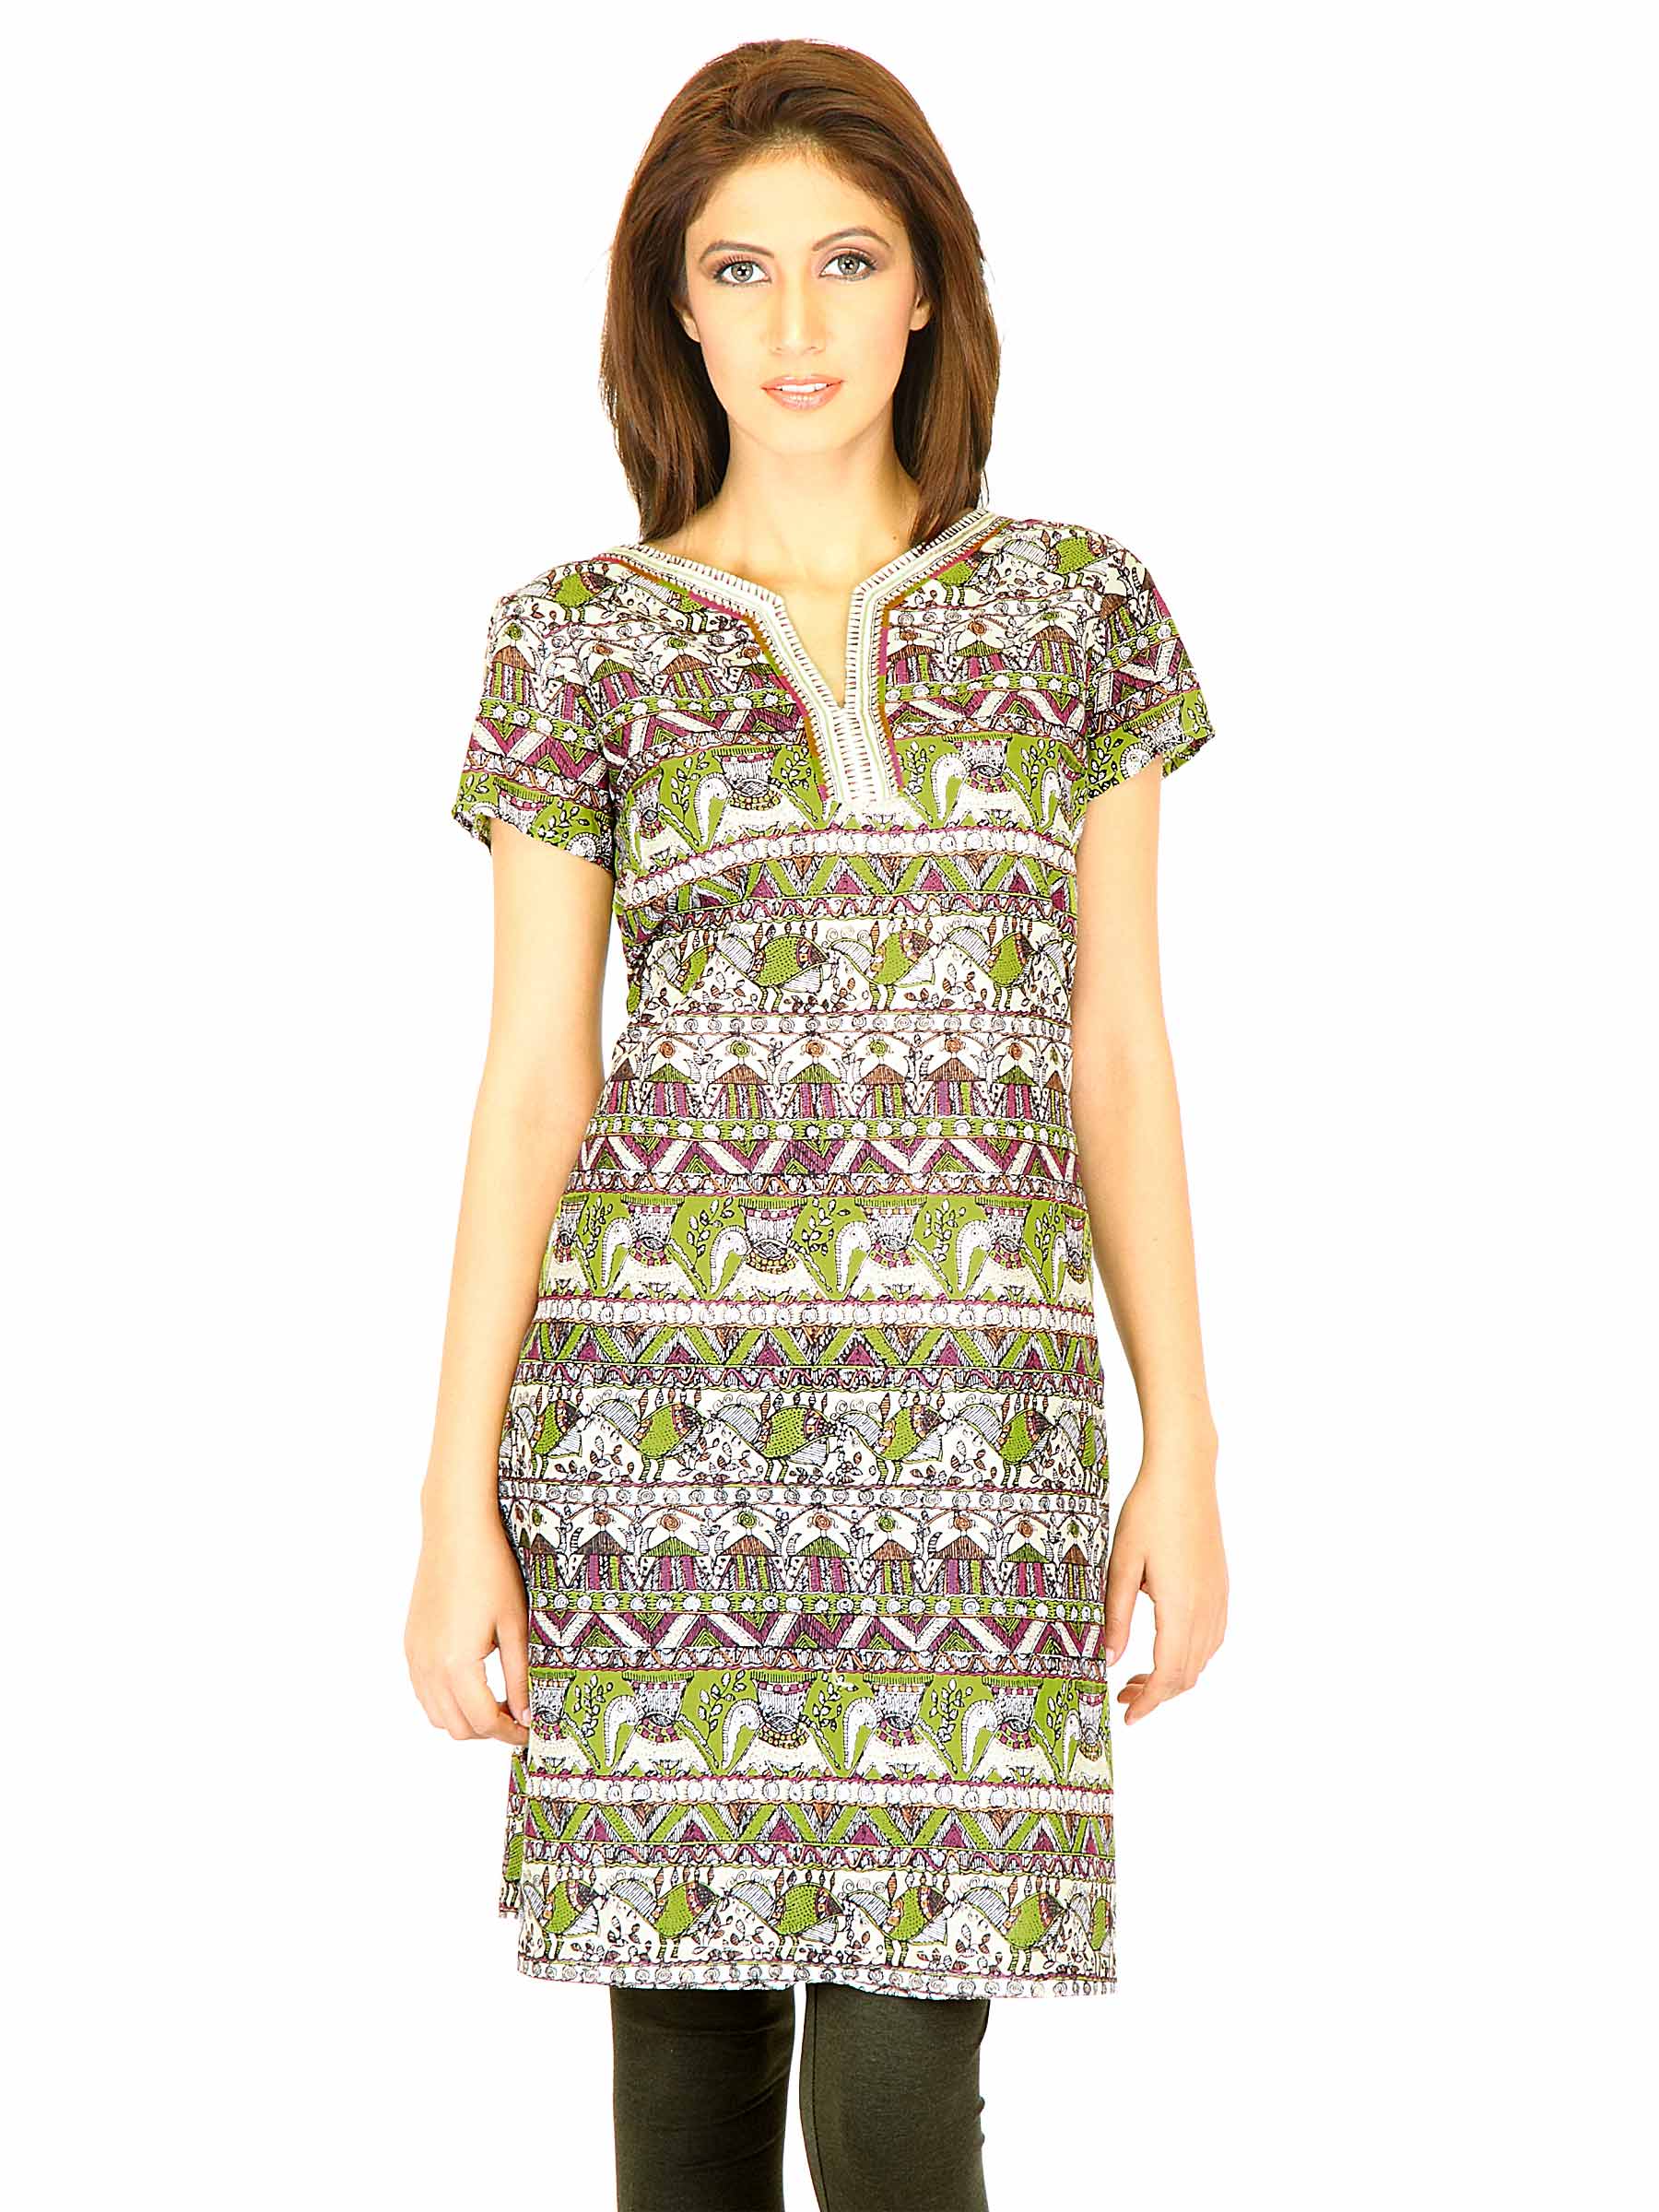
W Women Printed Green Kurtas
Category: Apparel / Topwear / Kurtas
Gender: Women
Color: Green
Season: Summer 2011
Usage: Ethnic